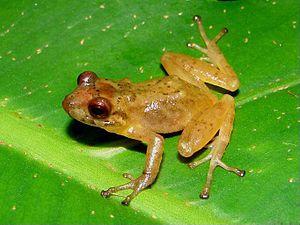
Tachiramantis est un genre d'amphibiens de la famille des Craugastoridae.
Tachiramantis prolixodiscus est une espèce d'amphibiens de la famille des Craugastoridae.